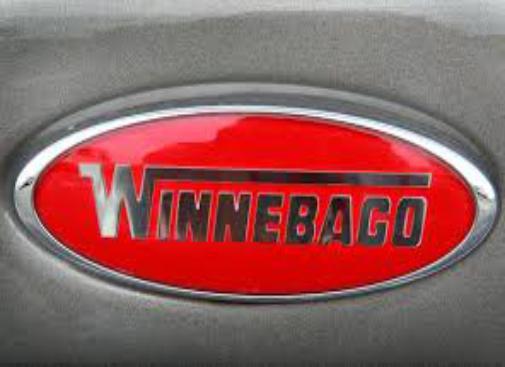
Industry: Others